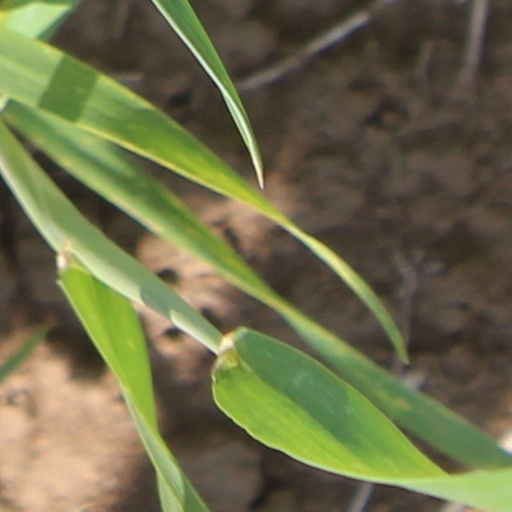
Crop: wheat